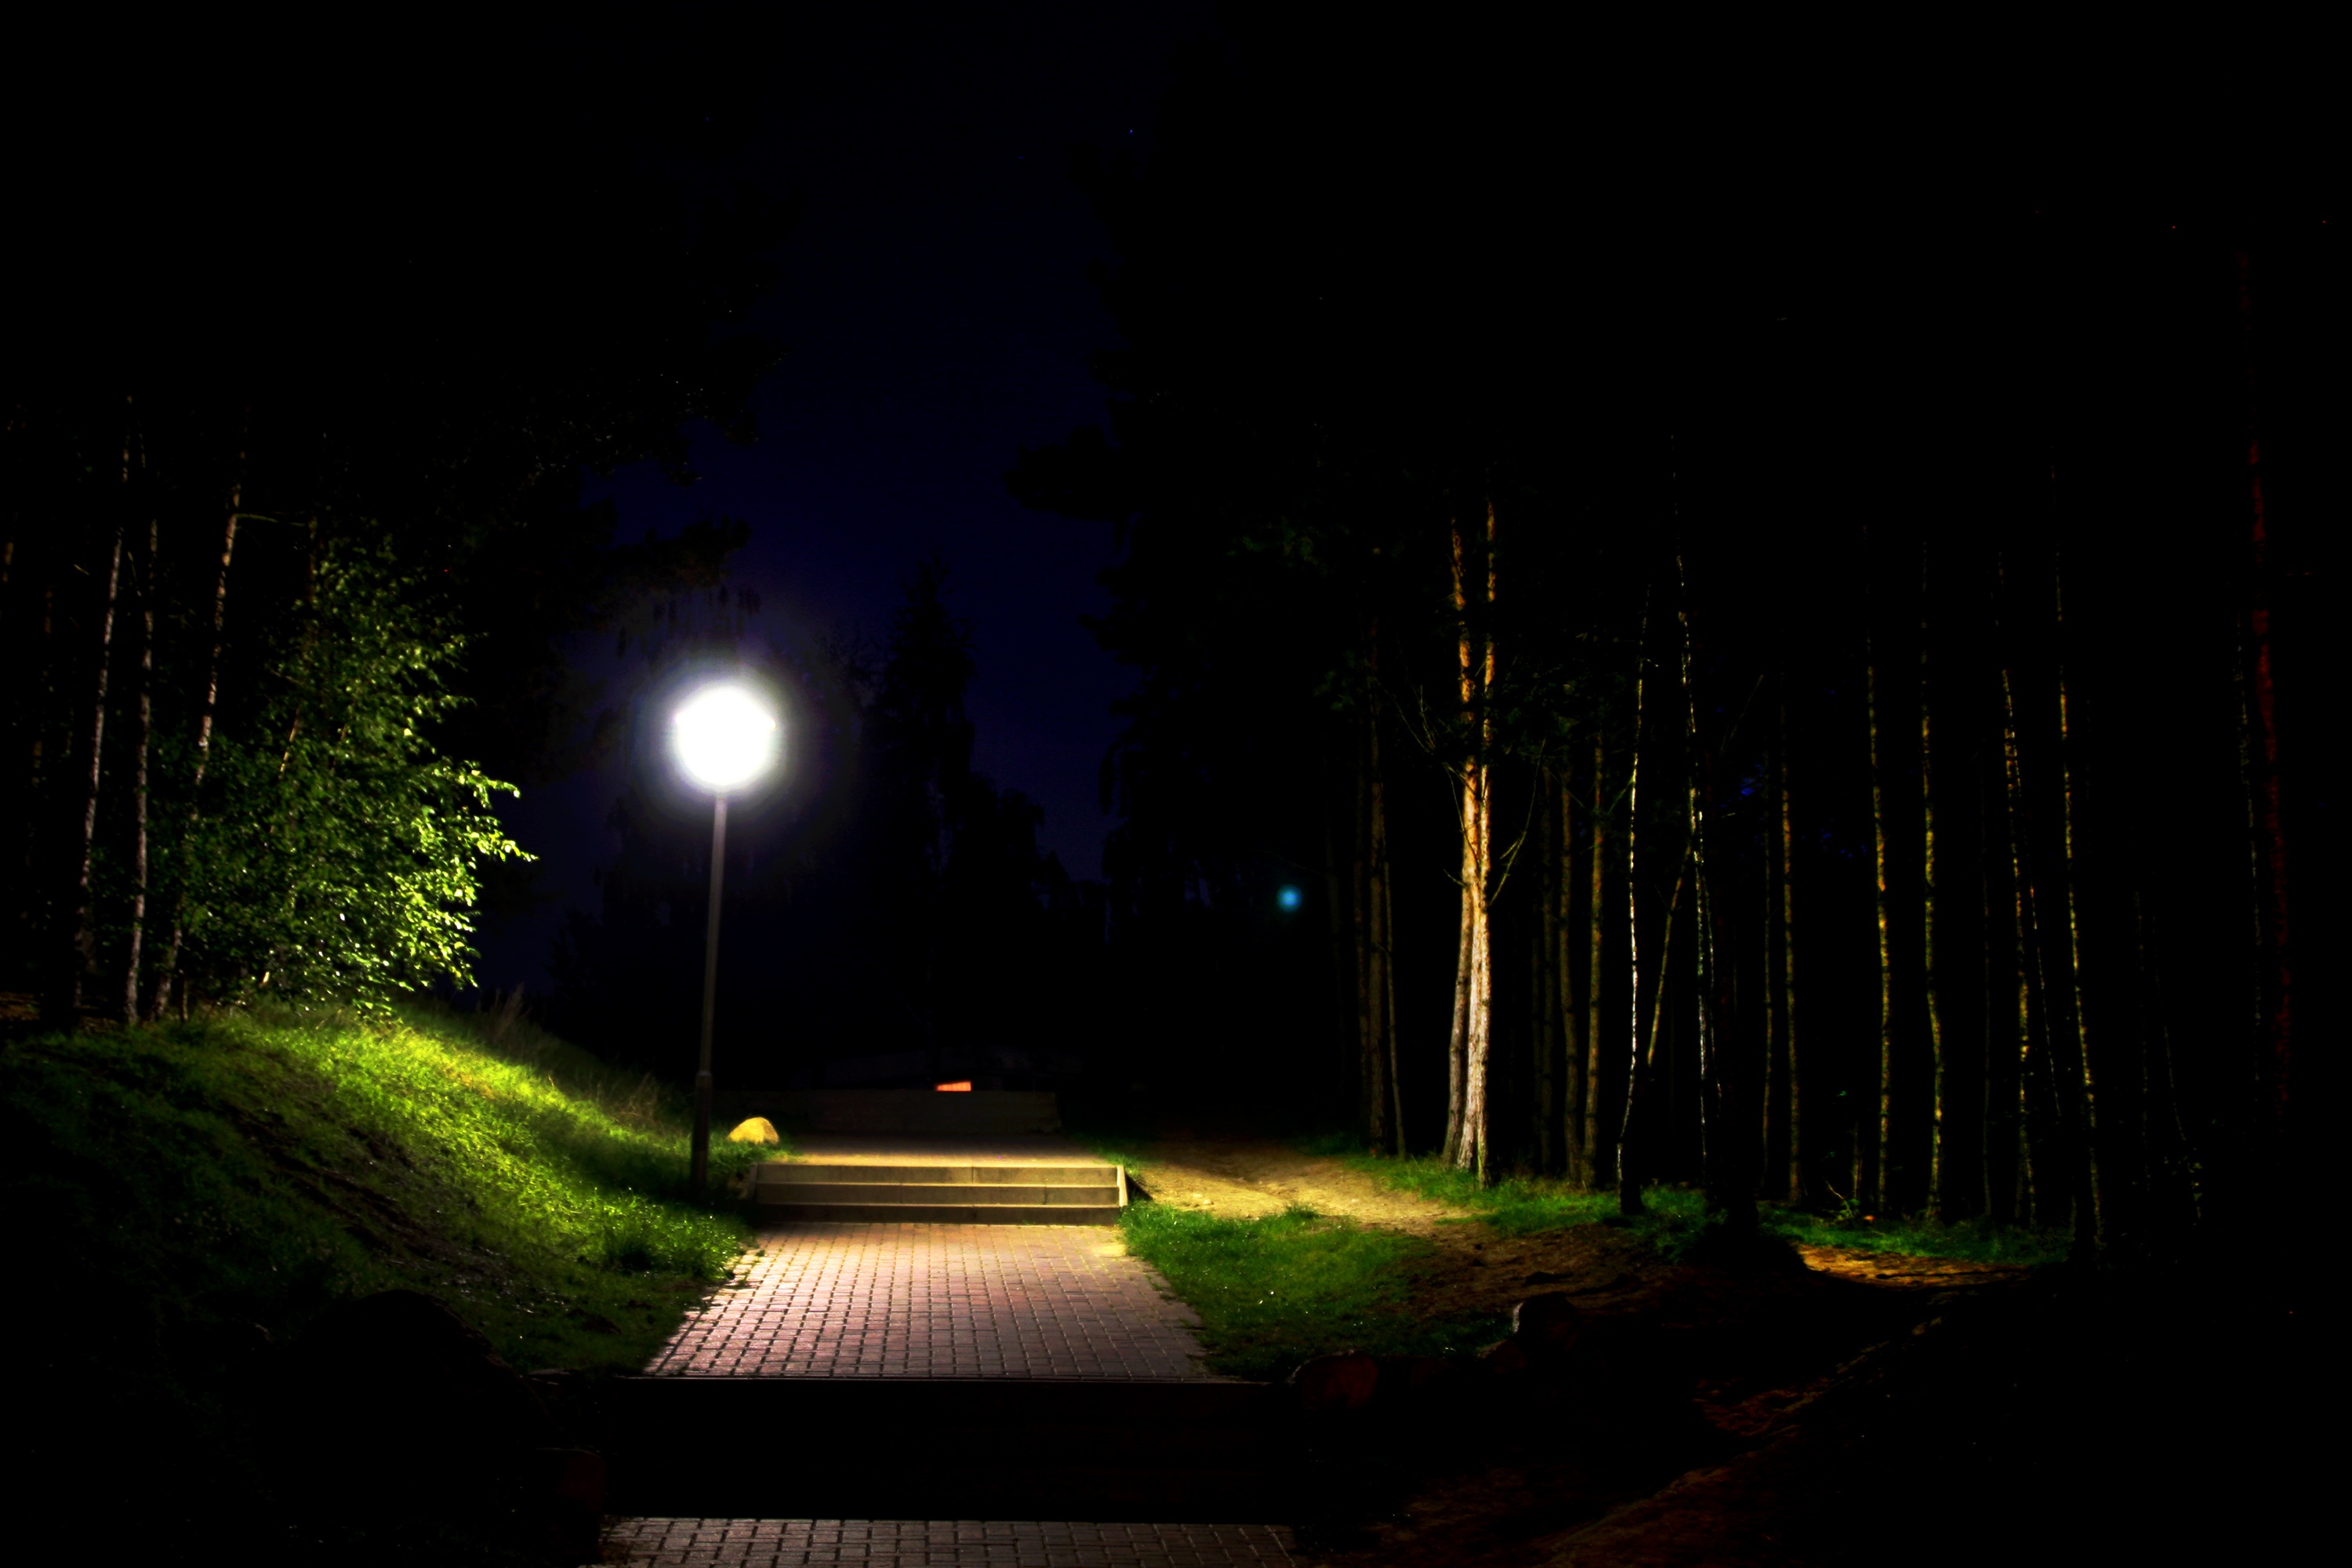
forest, light, night, sunlight, atmosphere, mystical, evening, green, lantern, darkness, street light, lighting, moon, moonlight, street lamp, trees, scary, mysterious, weird, gloomy, vampire, horror, bat, midnight, pathway lighting, landscape lighting